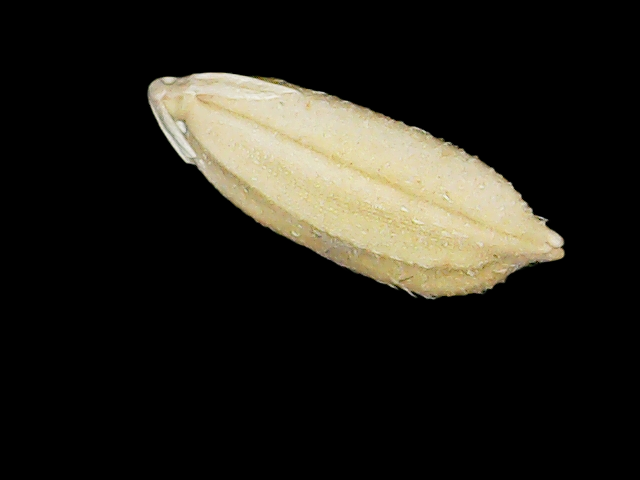
Rice variety: Bd33